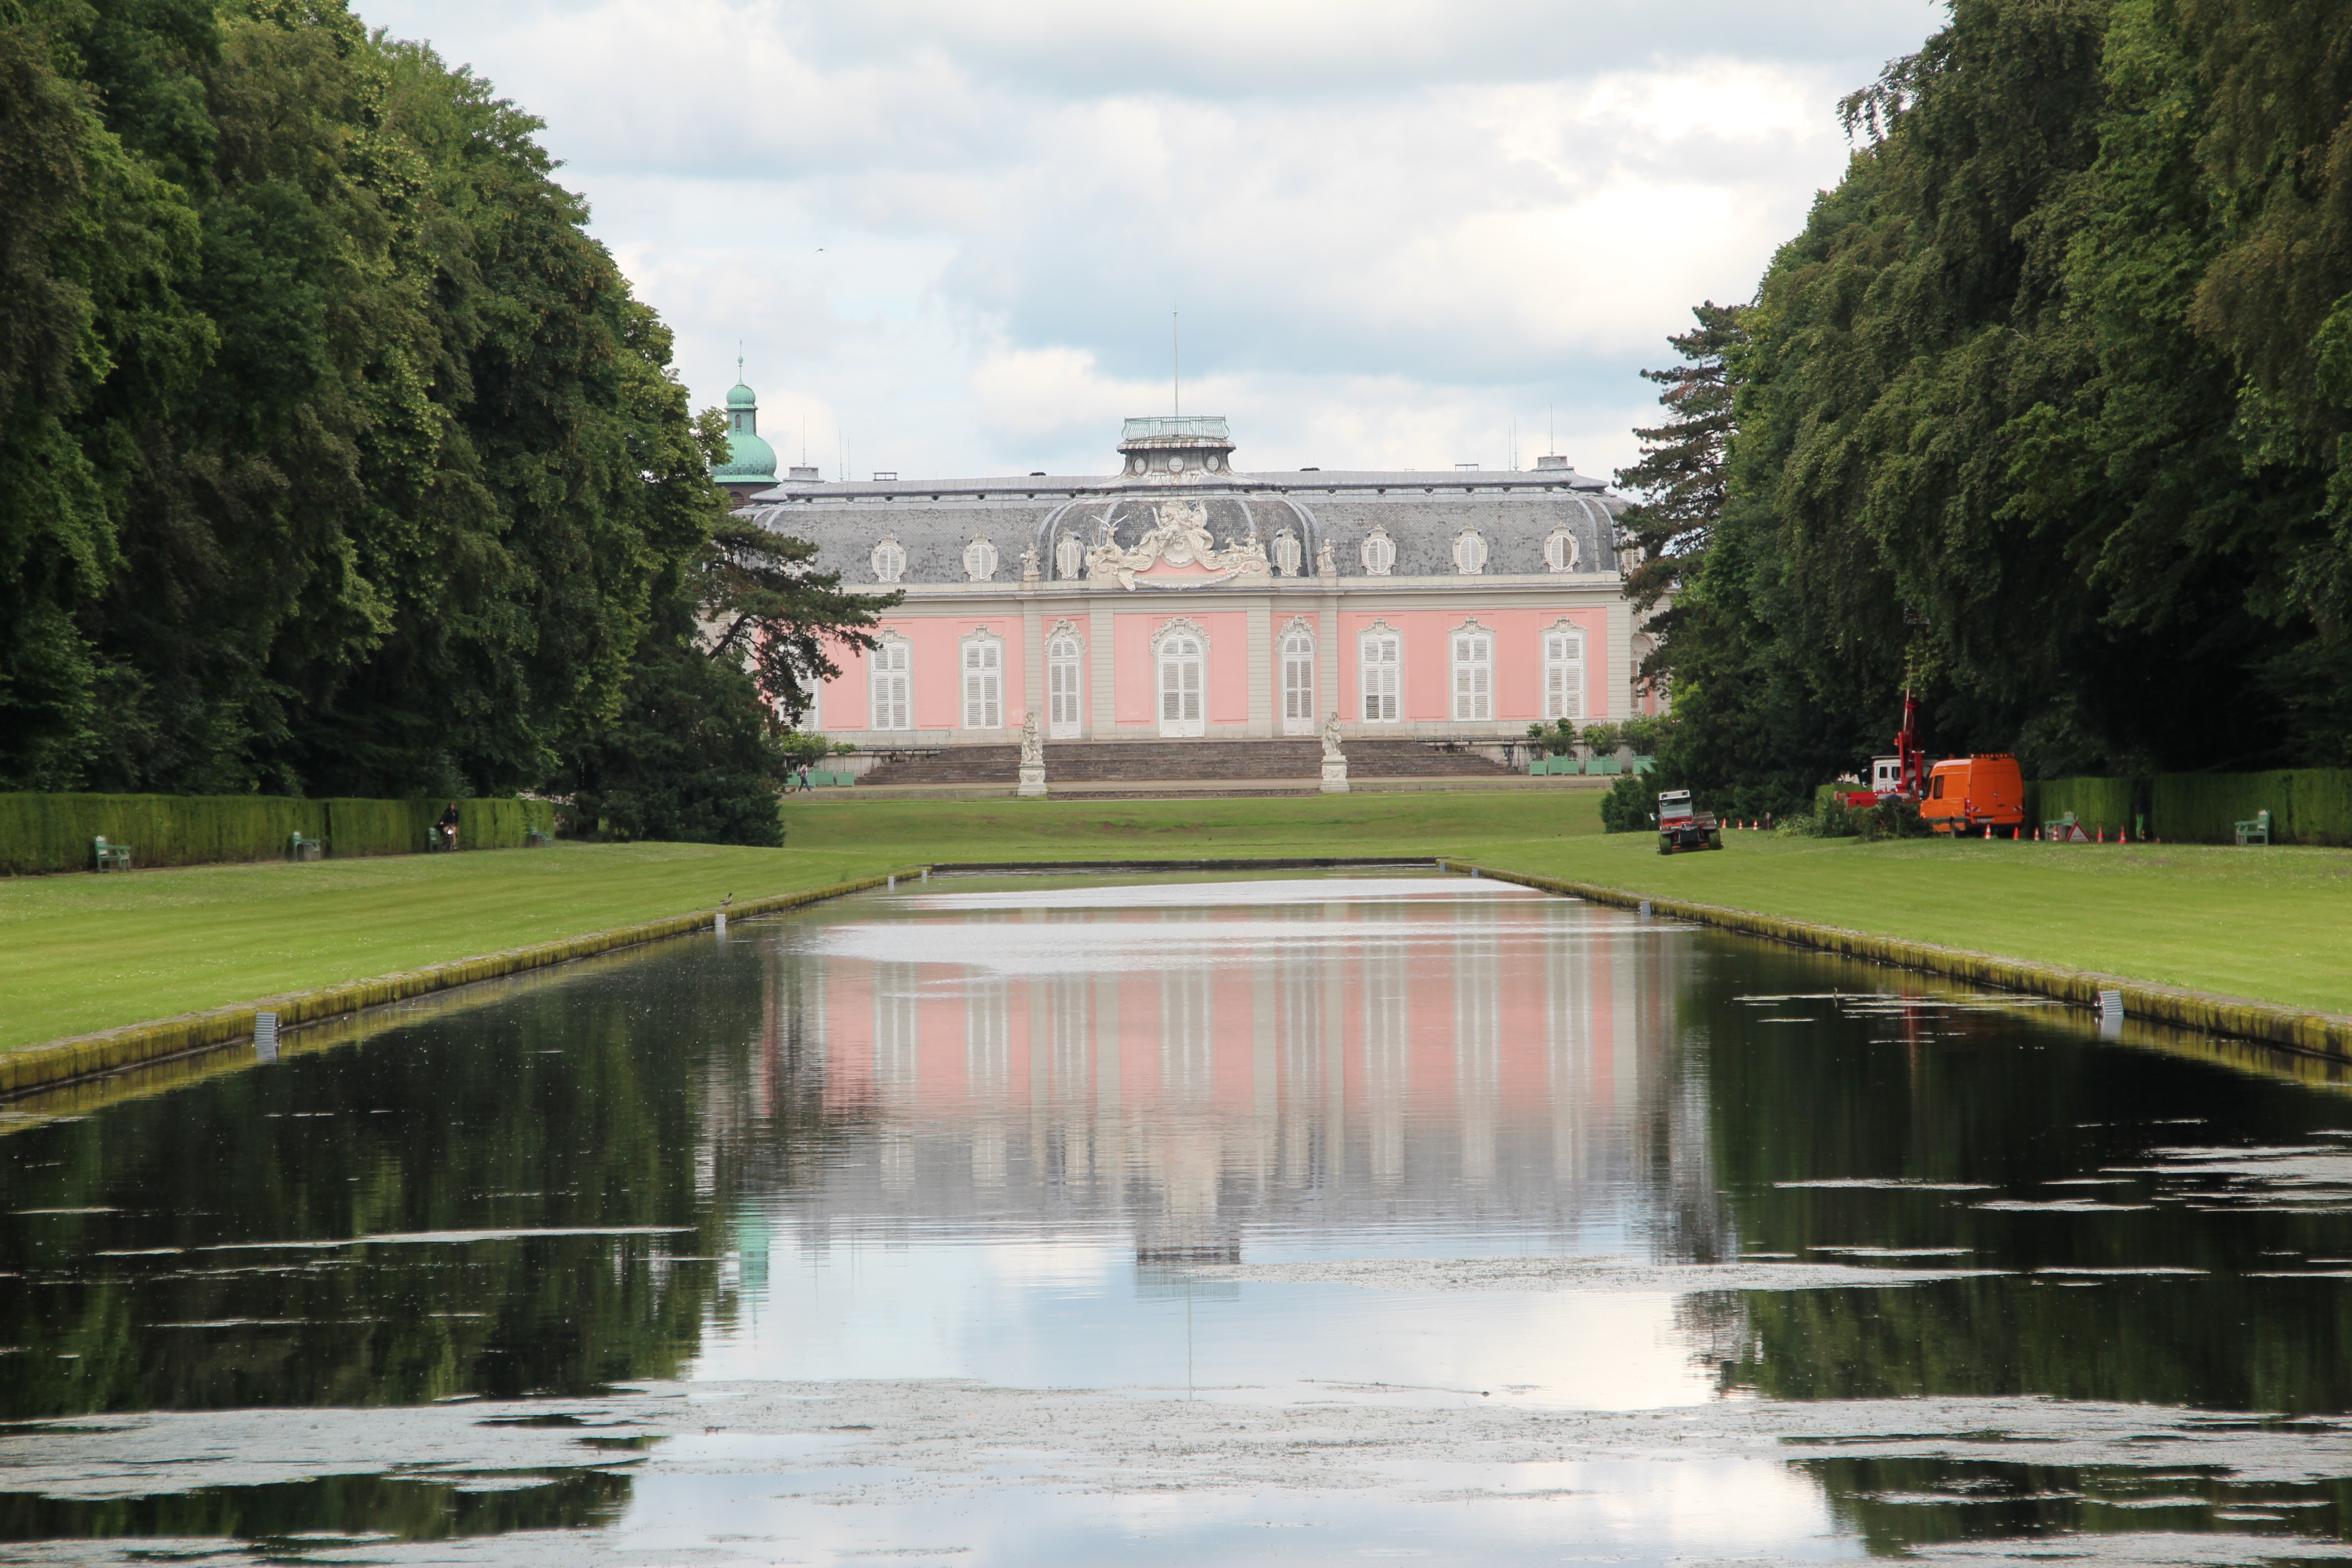
water, architecture, structure, chateau, river, canal, pond, reflection, park, castle, reservoir, garden, waterway, estate, water feature, schlossgarten, dusseldorf, castle benrath, reflecting pool, benrath